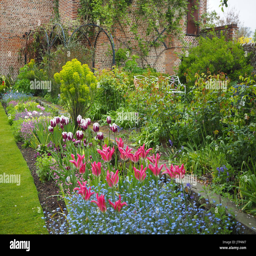
from under the apple tree at garden looking towards the restored pavilion